Disappearance of Aimee Semple McPherson

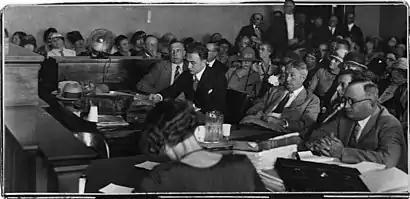
The hearing of McPherson. District Attorney Asa Keyes is at right.

District Attorney Asa Keyes led the prosecution. He was once a featured speaker at the Angelus Temple and at the time Mildred Kennedy, McPherson's mother, considered him a fair and just man. Overall, McPherson enjoyed a favorable relationship with law enforcement and after the 1926 grand jury investigations were over, police were directing destitute people to the Angelus Temple's commissary for help. That she should have become a target, as she saw it, of such an intense legal smear puzzled her, and she framed it in the context that the Los Angeles prosecution was being controlled by diabolical forces seeking to bring herself and the Angelus Temple to ruin. Biographer Daniel Mark Epstein explained that Keyes was a public servant, responding to the pressures of many in the Los Angeles constituency who thought that McPherson was making their city a laughingstock.